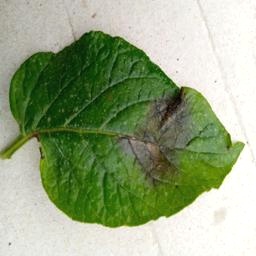
Etiqueta: Late Blight